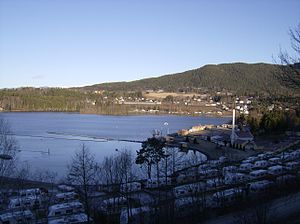
Norsjø
Norsjø
Norsjø er en sø i Vestfold og Telemark fylke i Norge. Den ligger i Skien-, Nome- og Sauherad kommuner. Navnet kommer af det gammelnorske nór, som betyder «trang» eller «smal». Dybden ligger for en stor del på ca. 170 m. Den er reguleret med dæmning ved Skotfoss til en højde over havet på 15,3 m. Søen er ca. 30 km. lang, og har et areal på 55,48 km², og en omkreds på 123,36 km. De fleste af de elve som hører til Skiensvassdraget samles i Norsjø før vassdraget munder ud i Skienselva. De største af disse er Eidselva fra Bandakkanalen, Bøelva fra Seljordsvatn og Sauarelva fra Heddalsvatnet.